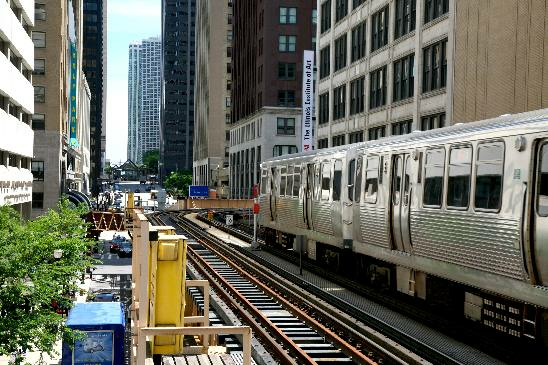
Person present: No